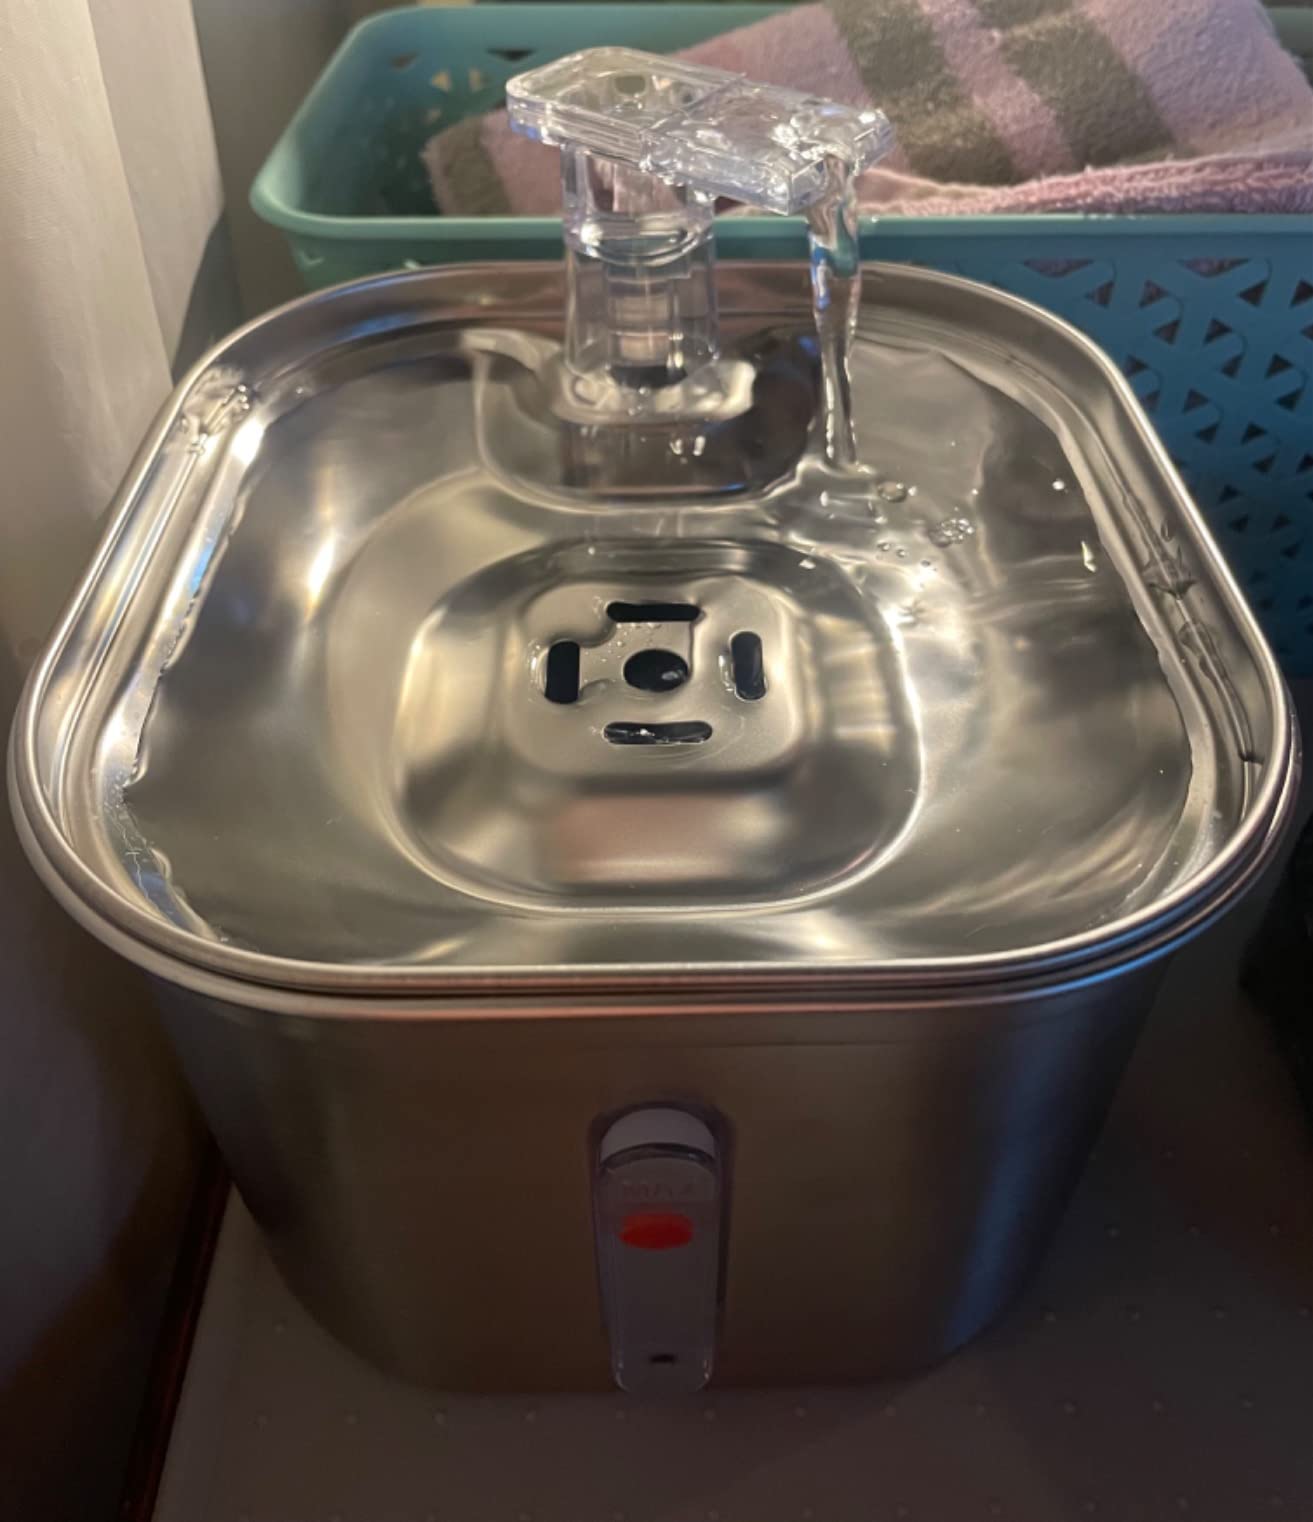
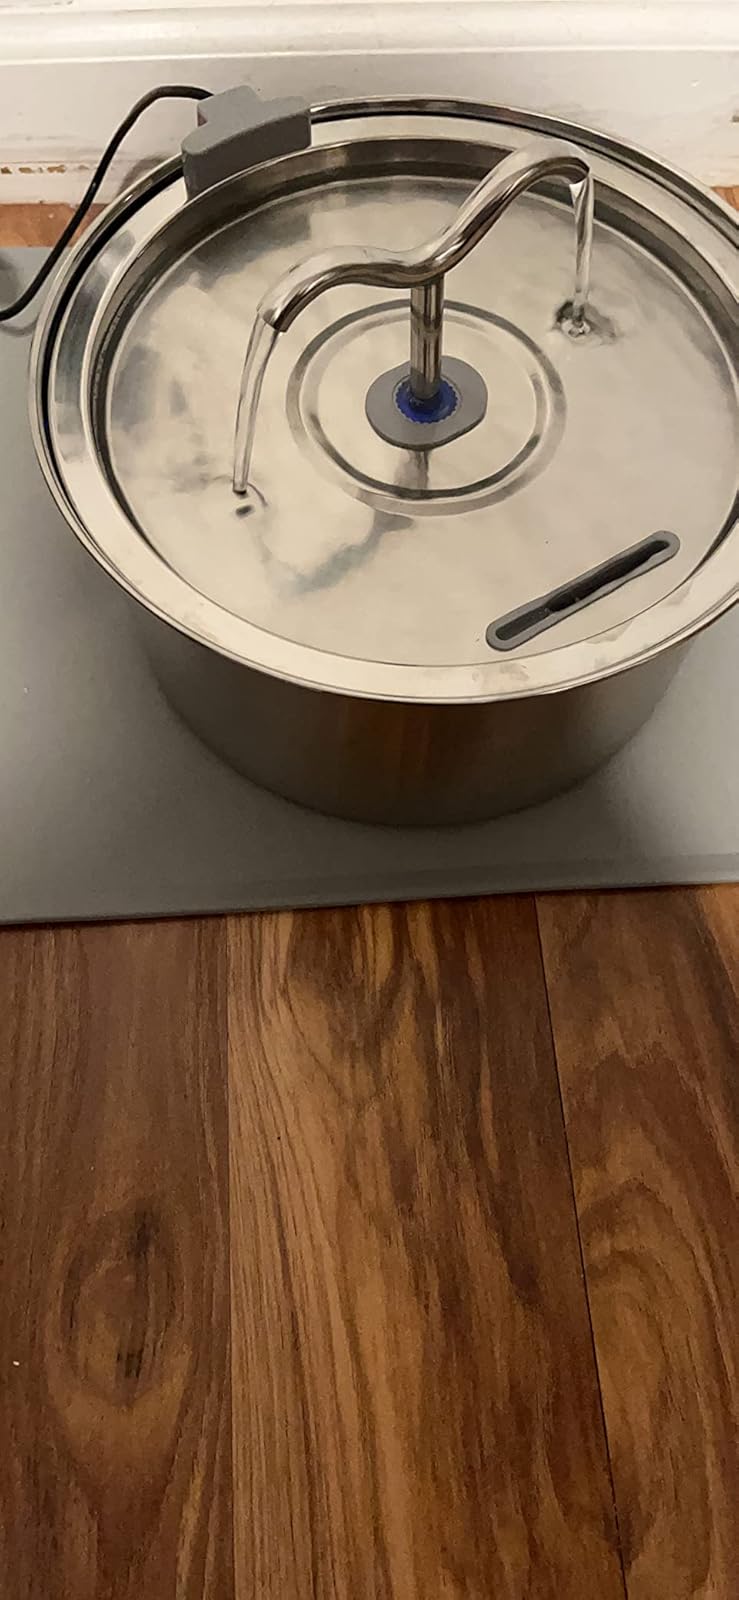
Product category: items_bowl
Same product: no